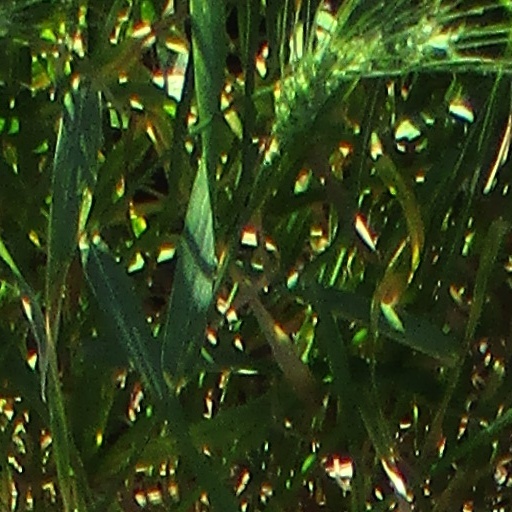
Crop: wheat